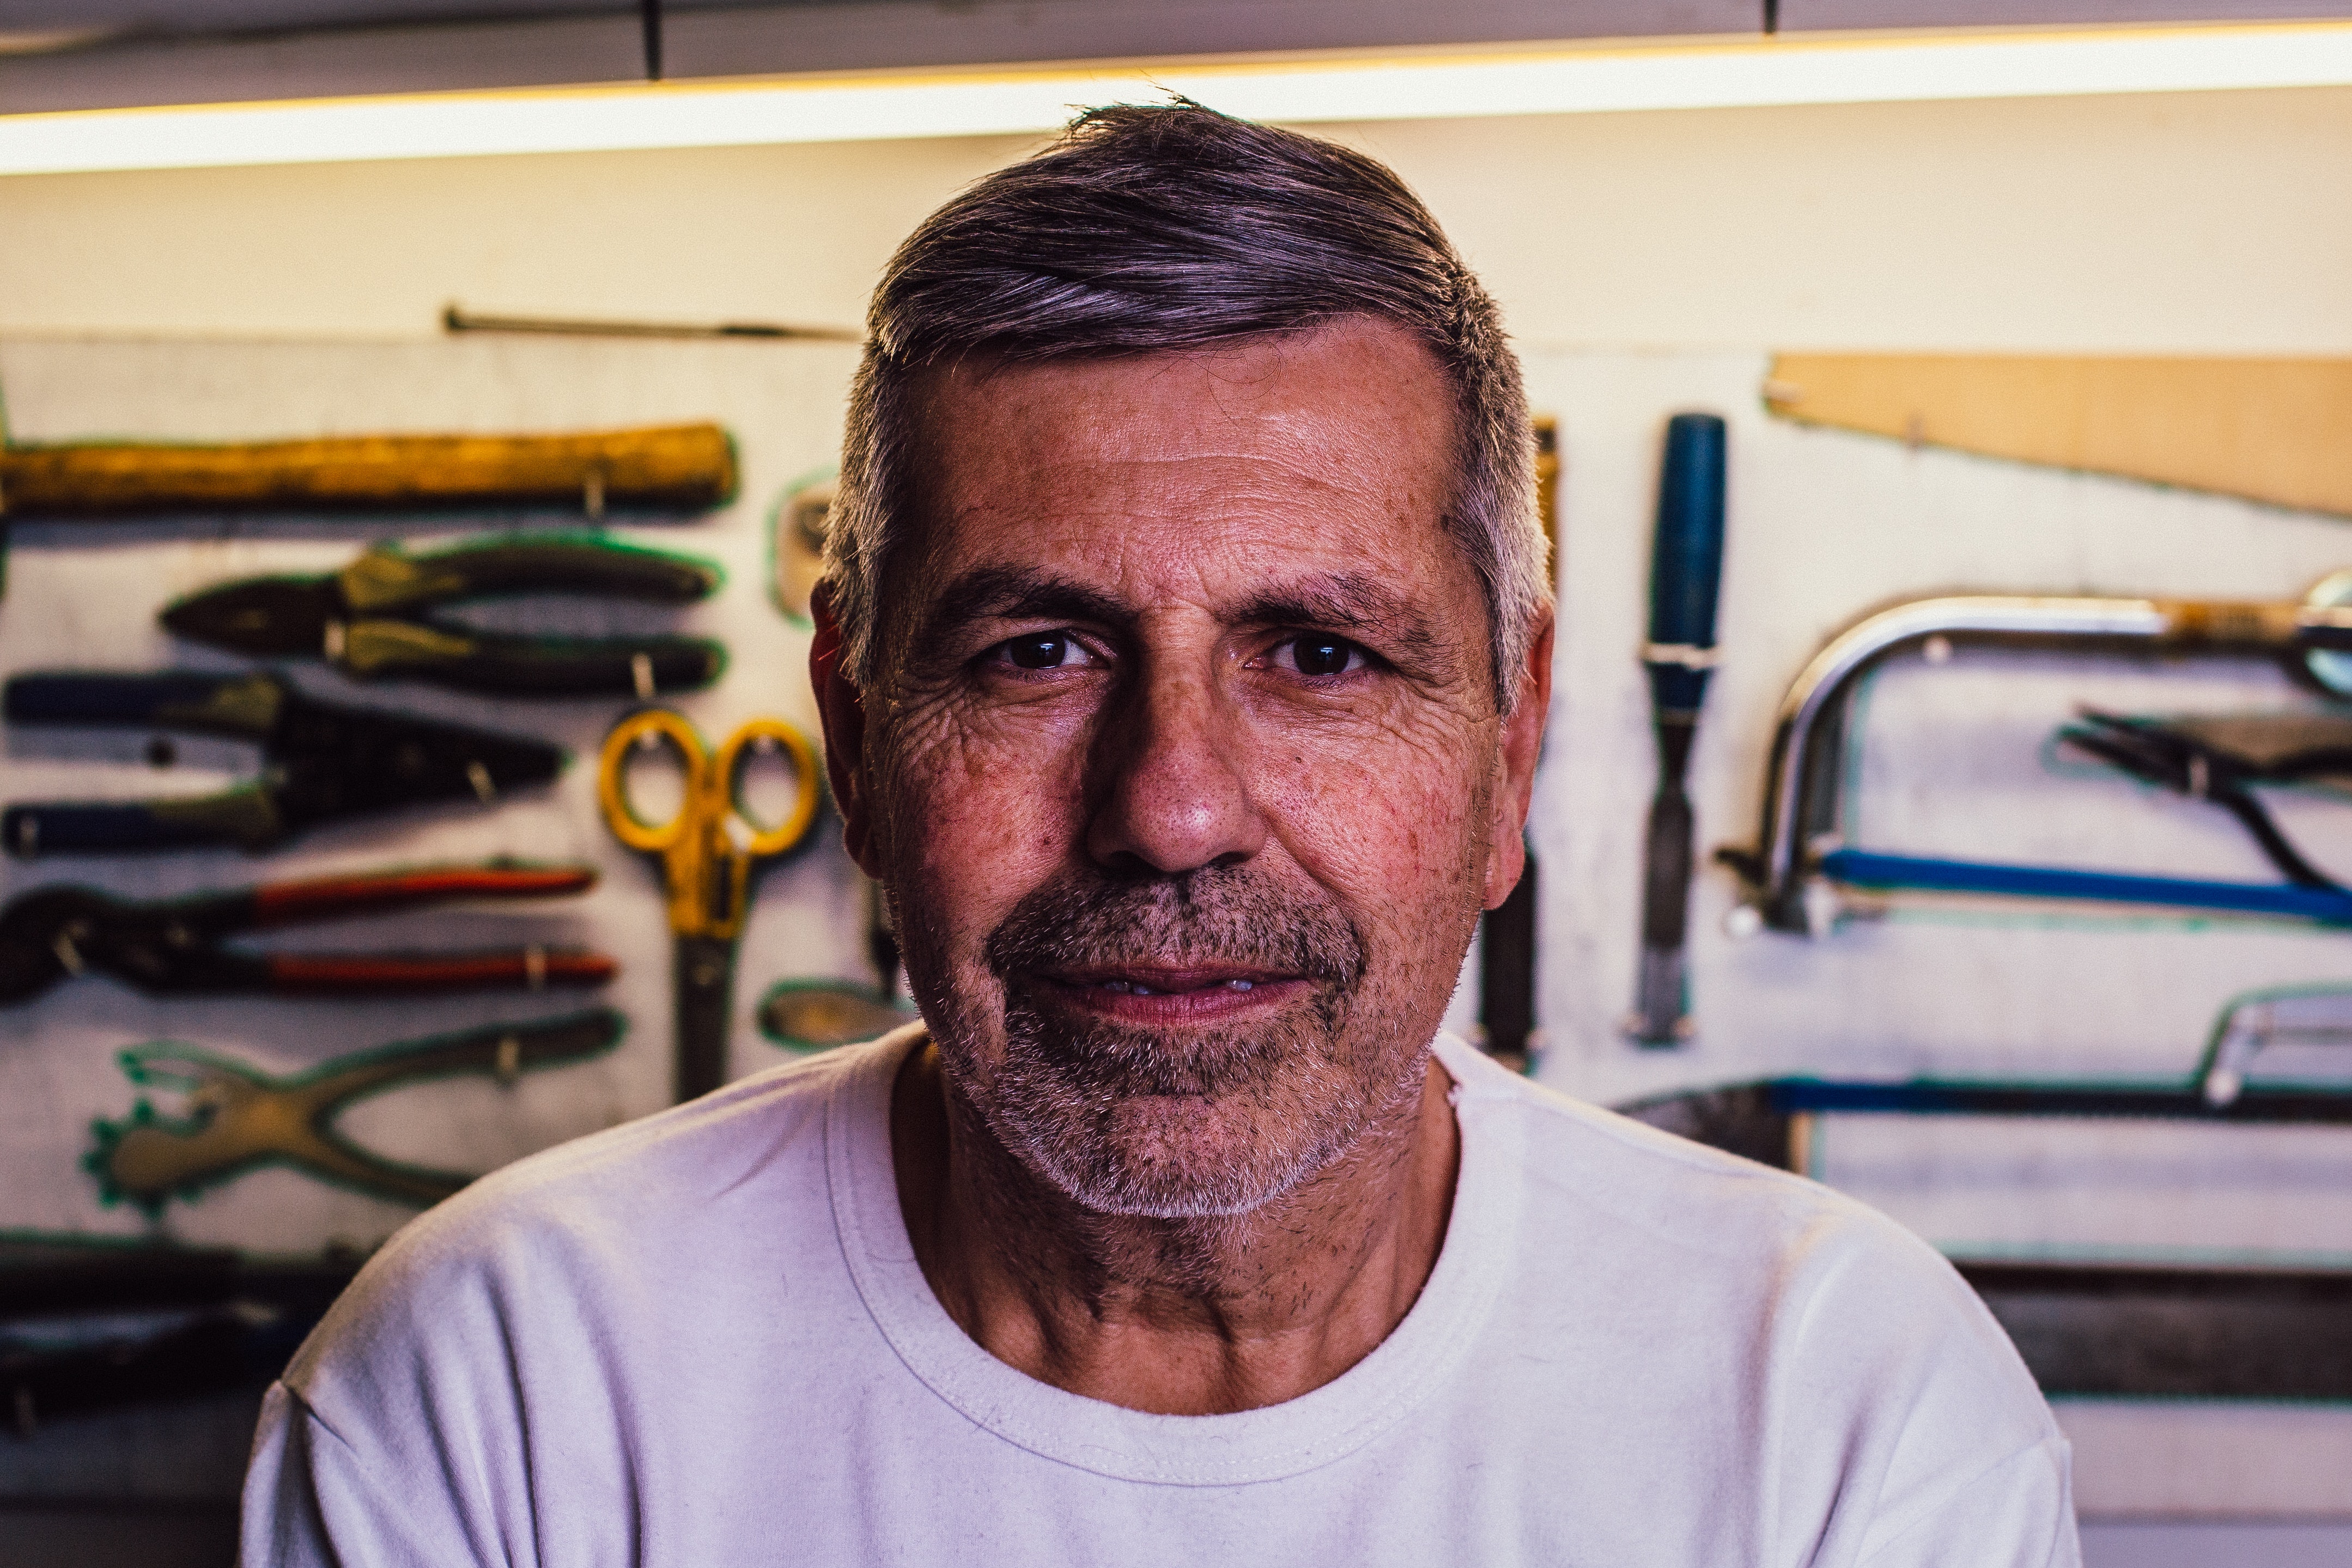
hair, face, facial hair, moustache, forehead, chin, beard, smile, wrinkle, jaw, glasses